Riħama Battery

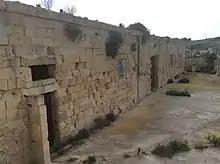
Façade of blockhouse from the gun platform

Riħama Battery consisted of a pentagonal gun platform. Its right face had a parapet with three embrasures, while its left face had a low parapet for mounting guns "en barbette". The battery's gorge was sealed by a rectangular blockhouse, which was among the largest ever constructed in Malta, having three rooms and its roof being supported by 17 arches. The entrance to the battery was protected by a redan, and part of structure was surrounded by a ditch.